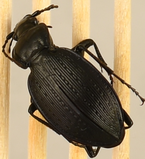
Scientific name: Carabus goryi
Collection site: Mountain Lake Biological Station NEON (MLBS), plot MLBS_002